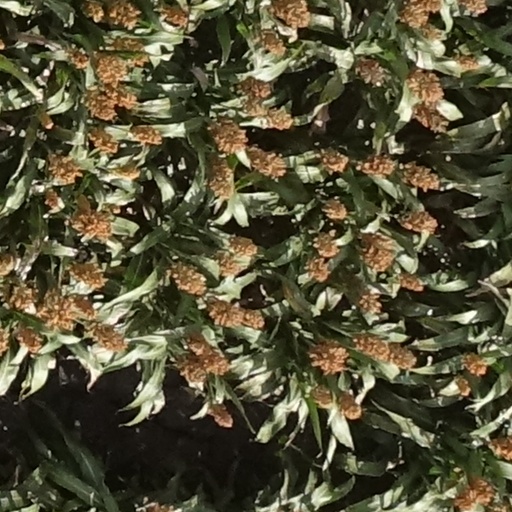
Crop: sorghum